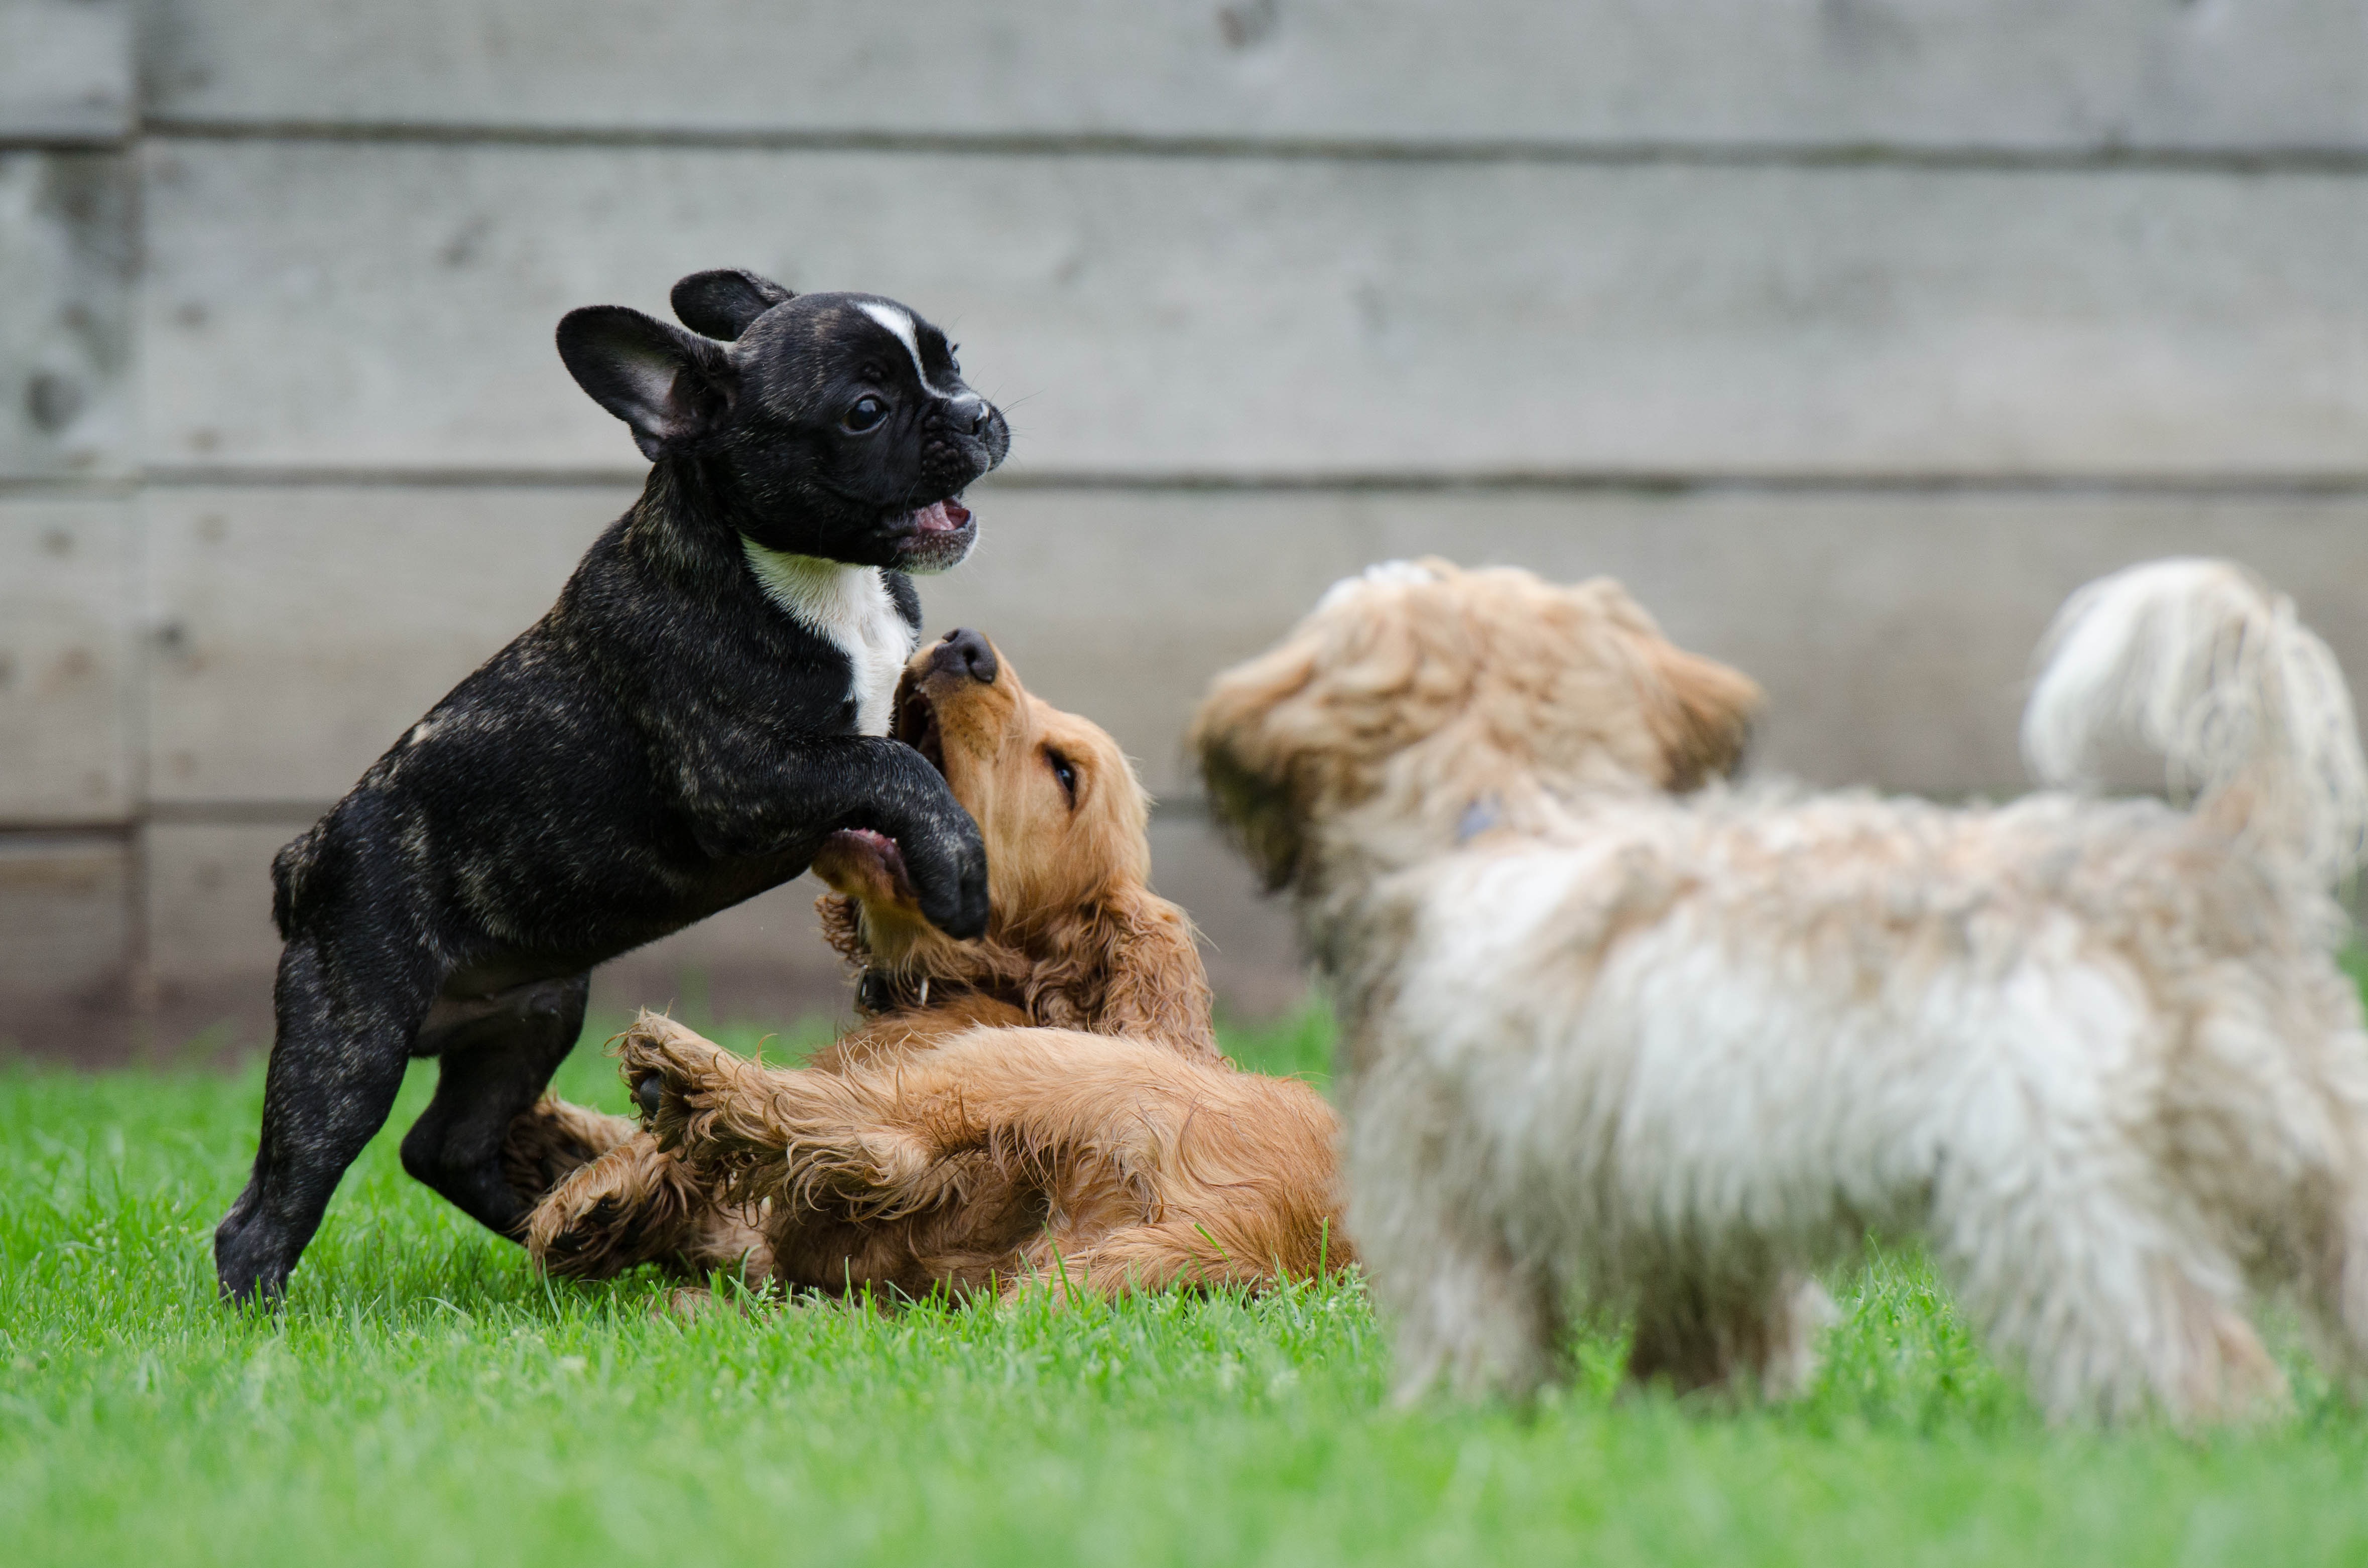
puppy, dog, cute, mammal, cocker spaniel, vertebrate, french bulldog, dog breed, terrier, puppies, young dog, playing dogs, young dogs, dog like mammal, playing puppies, puppy group, schnoodle, glen of imaal terrier, dog crossbreeds